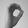
ASL letter: O